Love Island (American TV series) season 1

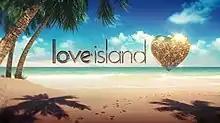
Title card for the season

The first season of the American version of the television reality program "Love Island" began airing on July 9, 2019, and concluded on August 7, 2019. The 22-episode series was broadcast on CBS in the United States and CTV in Canada. Arielle Vandenberg hosted the series while Matthew Hoffman provided voice-over narration. On August 7, 2019, having received the largest quantity of votes from the public, Elizabeth Weber and Zac Mirabelli were crowned the winners and split the prize. Dylan Curry and Alexandra Stewart were named the runners-up.